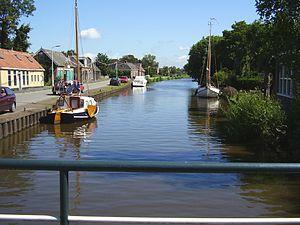
Parrega est un village de la commune néerlandaise de Súdwest Fryslân, dans la province de Frise. Son nom en frison est Parregea.